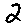
Label: 2